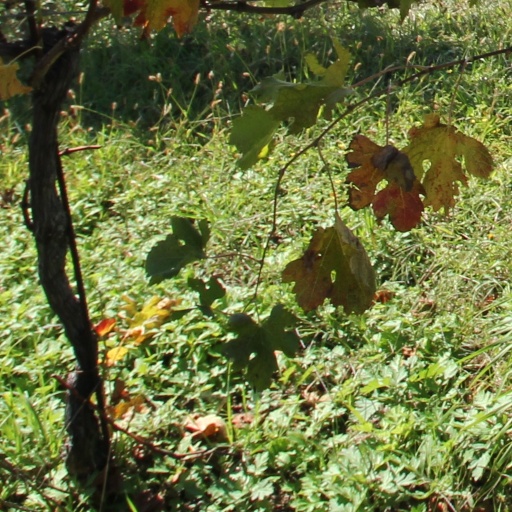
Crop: grape